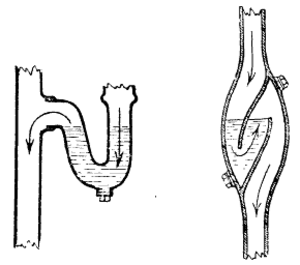
Un siphon est un dispositif installé sur une canalisation empêchant l'air de circuler entre ses deux extrémités en raison de l'immersion permanente d'une partie de la conduite. Le siphon est utilisé dans les canalisations d'évacuation d'eau pour empêcher les odeurs de remonter vers l'orifice d'évacuation.